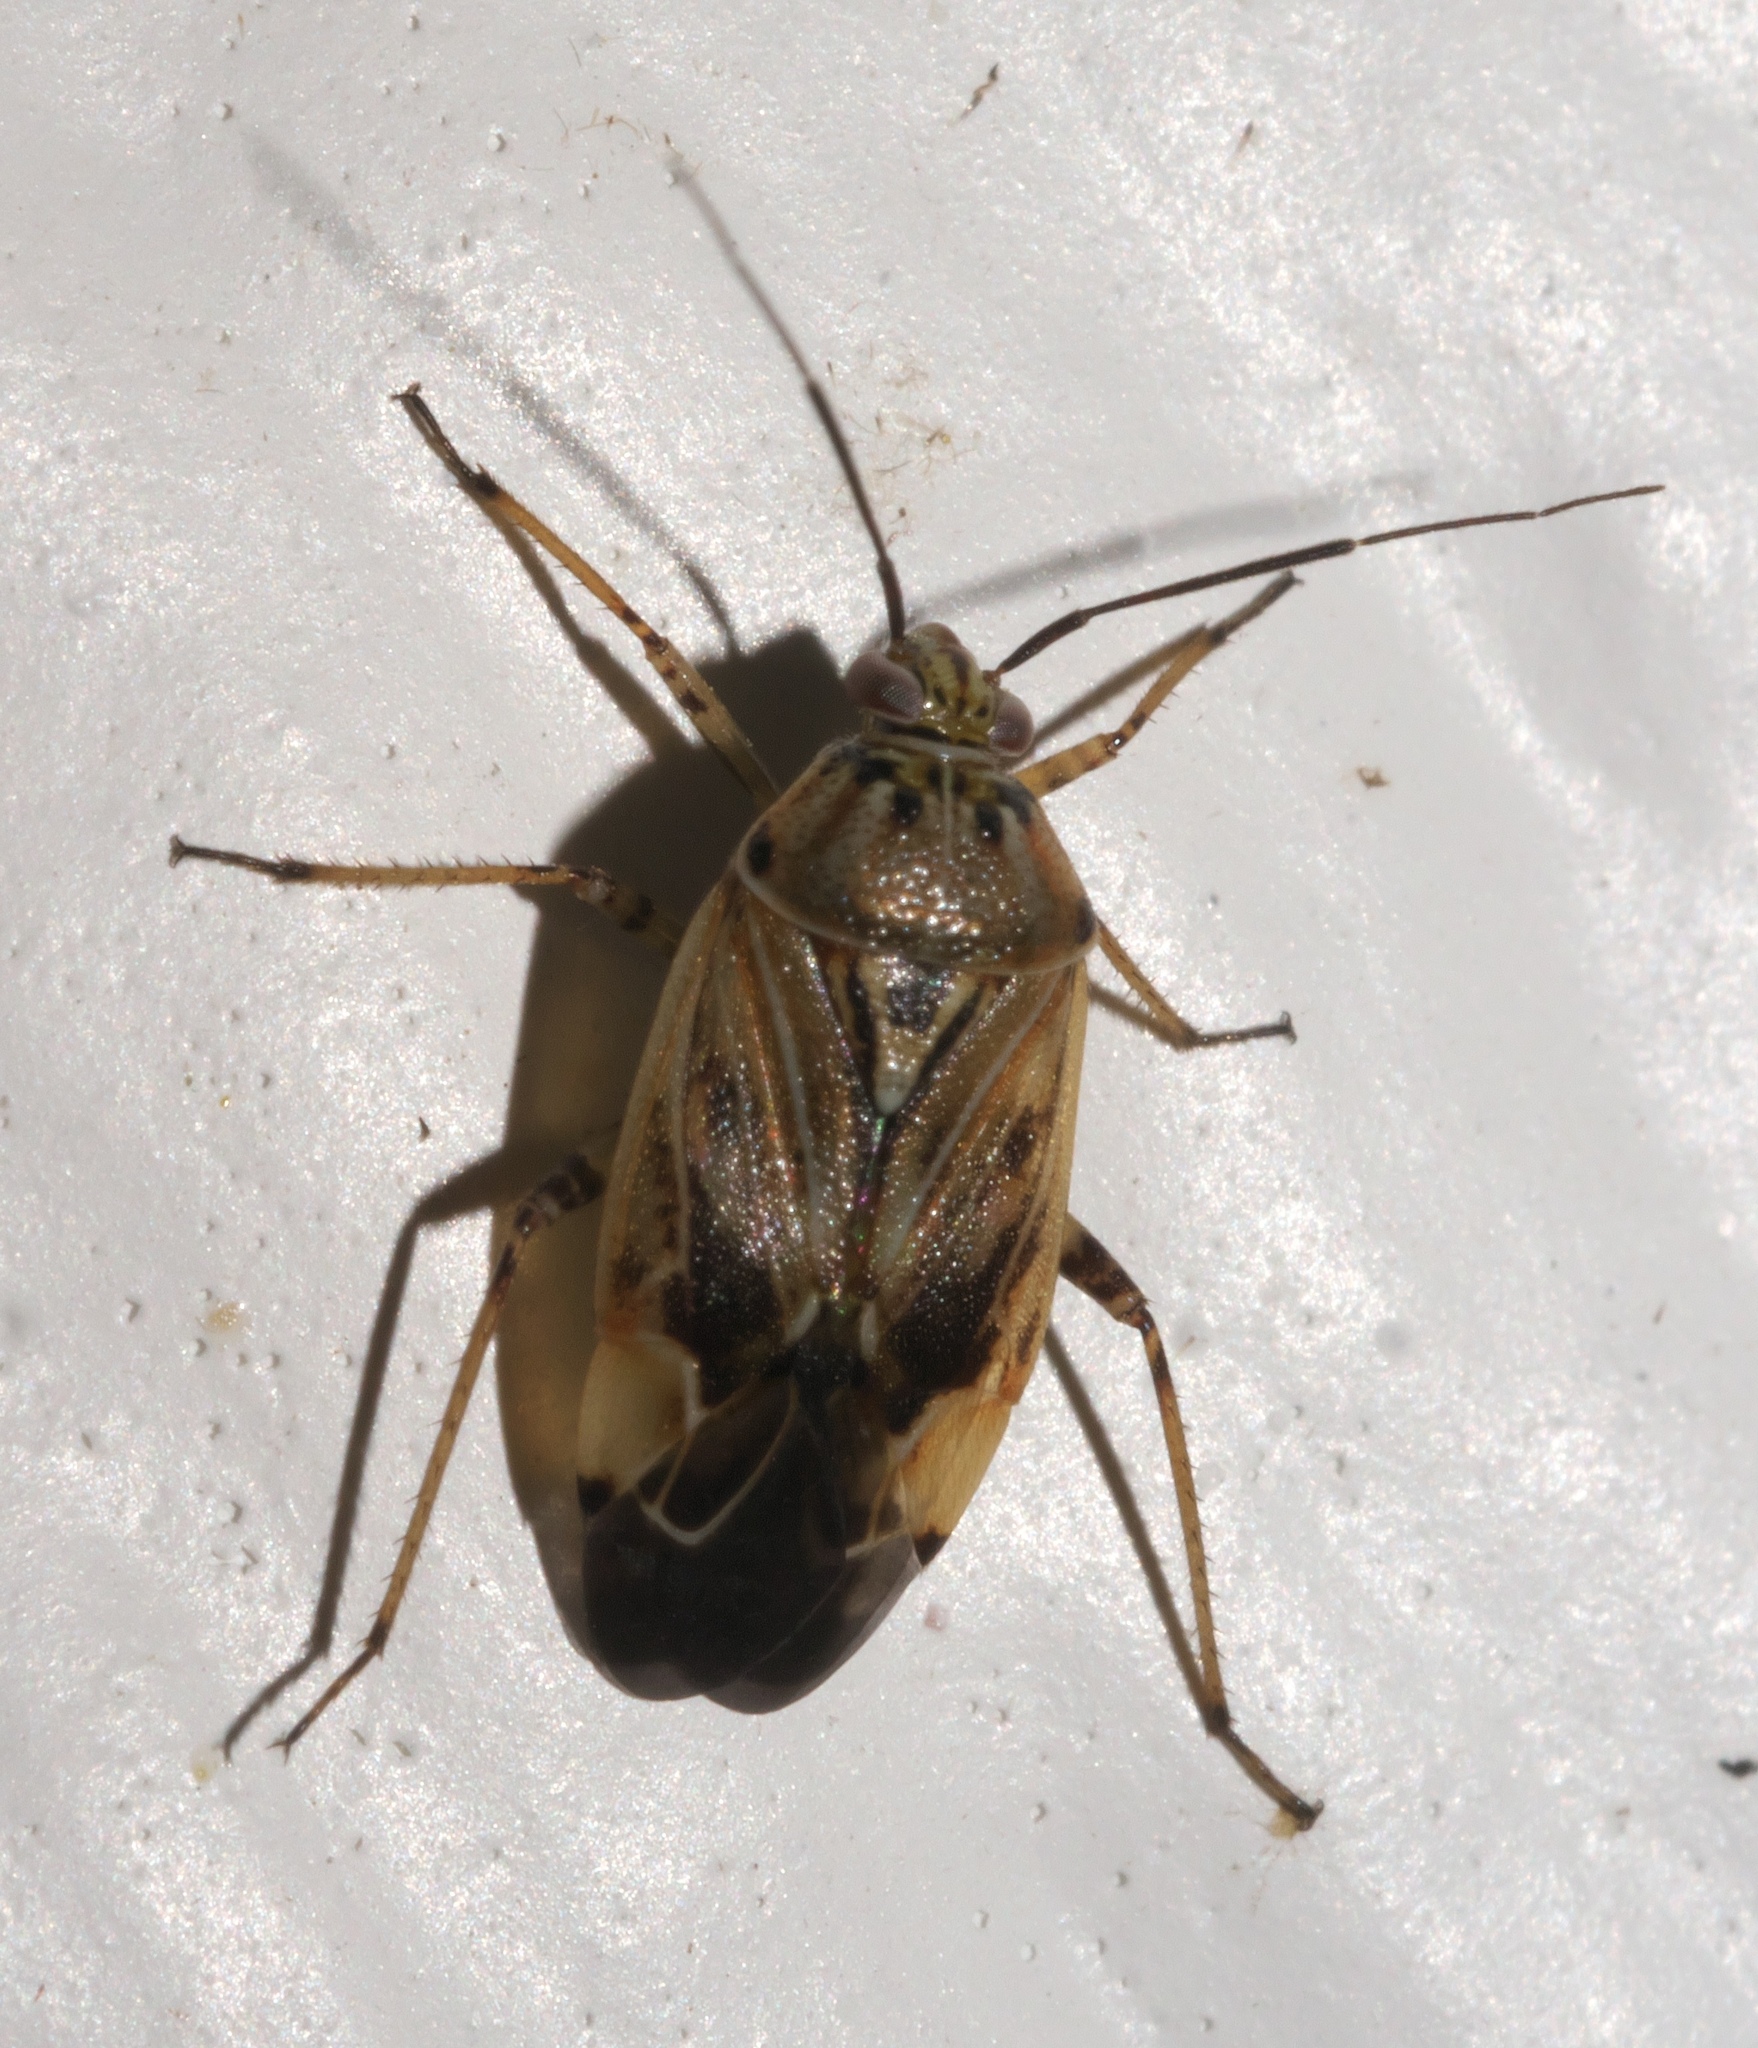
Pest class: lygus_bug